Caulfield Grammar School

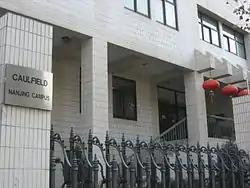
Main entrance of the Nanjing Campus

The school opened a fifth campus in Nanjing, China in 1998, with a residential campus constructed on property owned by the High School Affiliated to Nanjing Normal University. This became the first overseas campus for an Australian high school, and the first campus established by a foreign secondary school in China.